Answer in natural language. Which object is closer to HousePlant (highlighted by a red box), advanced coding ai (highlighted by a blue box) or advanced coding ai (highlighted by a green box)? Choose between the following options: advanced coding ai (highlighted by a blue box) or advanced coding ai (highlighted by a green box)
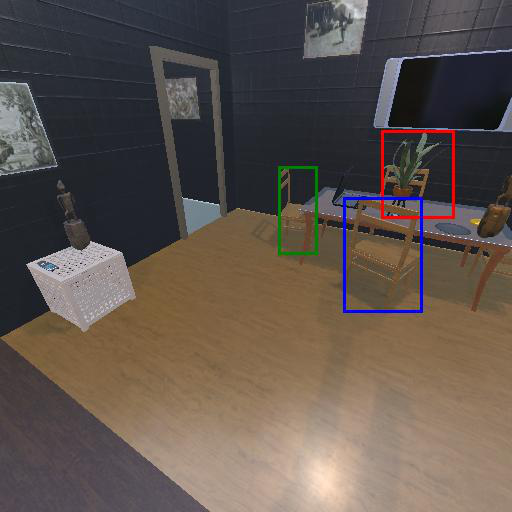
<answer>advanced coding ai (highlighted by a blue box)</answer>